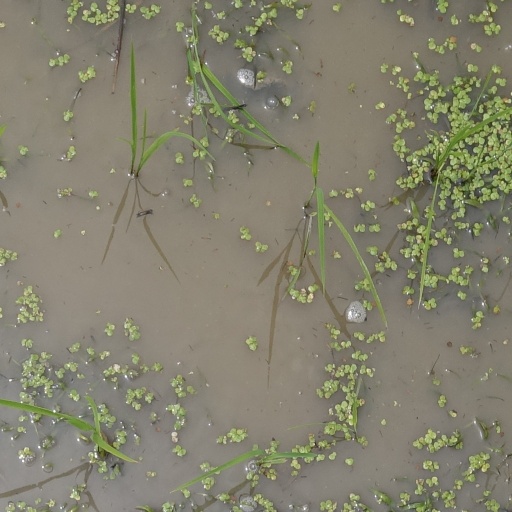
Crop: rice